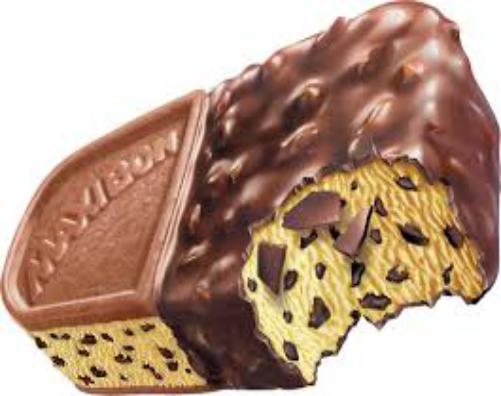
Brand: Maxibon
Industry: Food